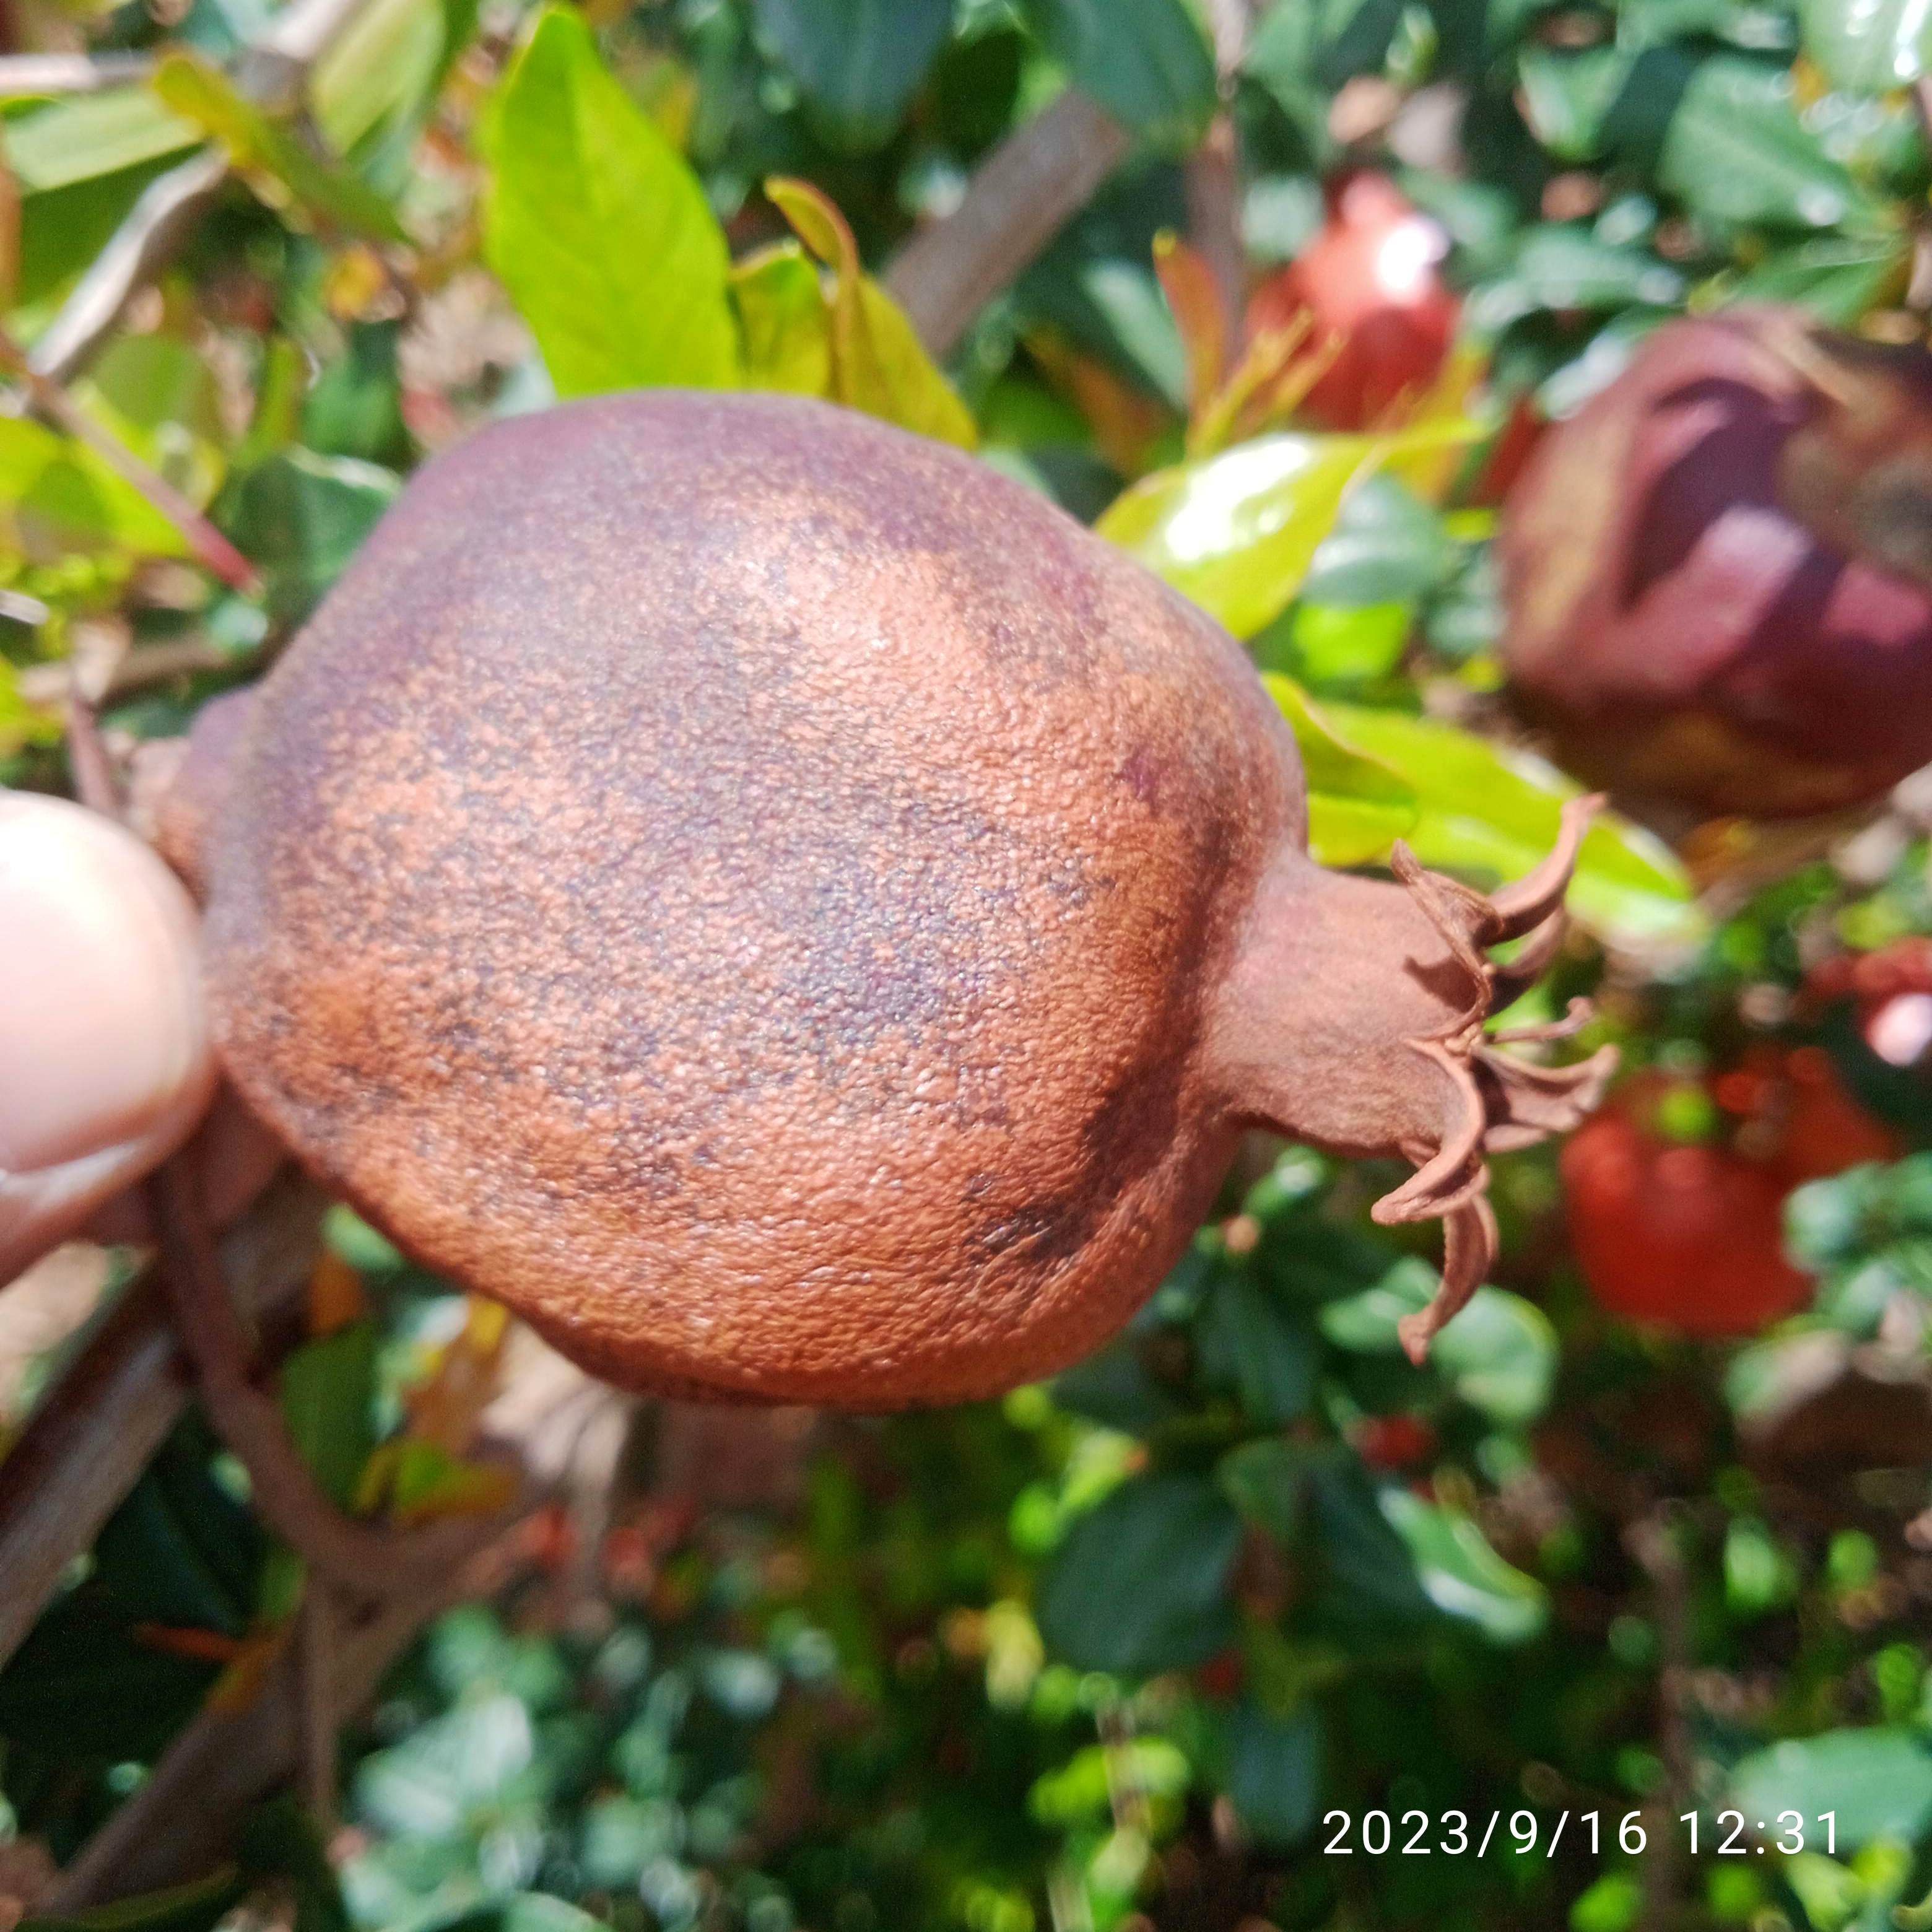
Label: Alternaria